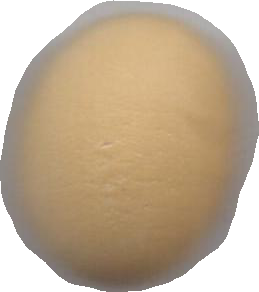
Variety: Dega